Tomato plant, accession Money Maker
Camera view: horizontal (90 deg, fisheye); turntable rotation: 240 degrees
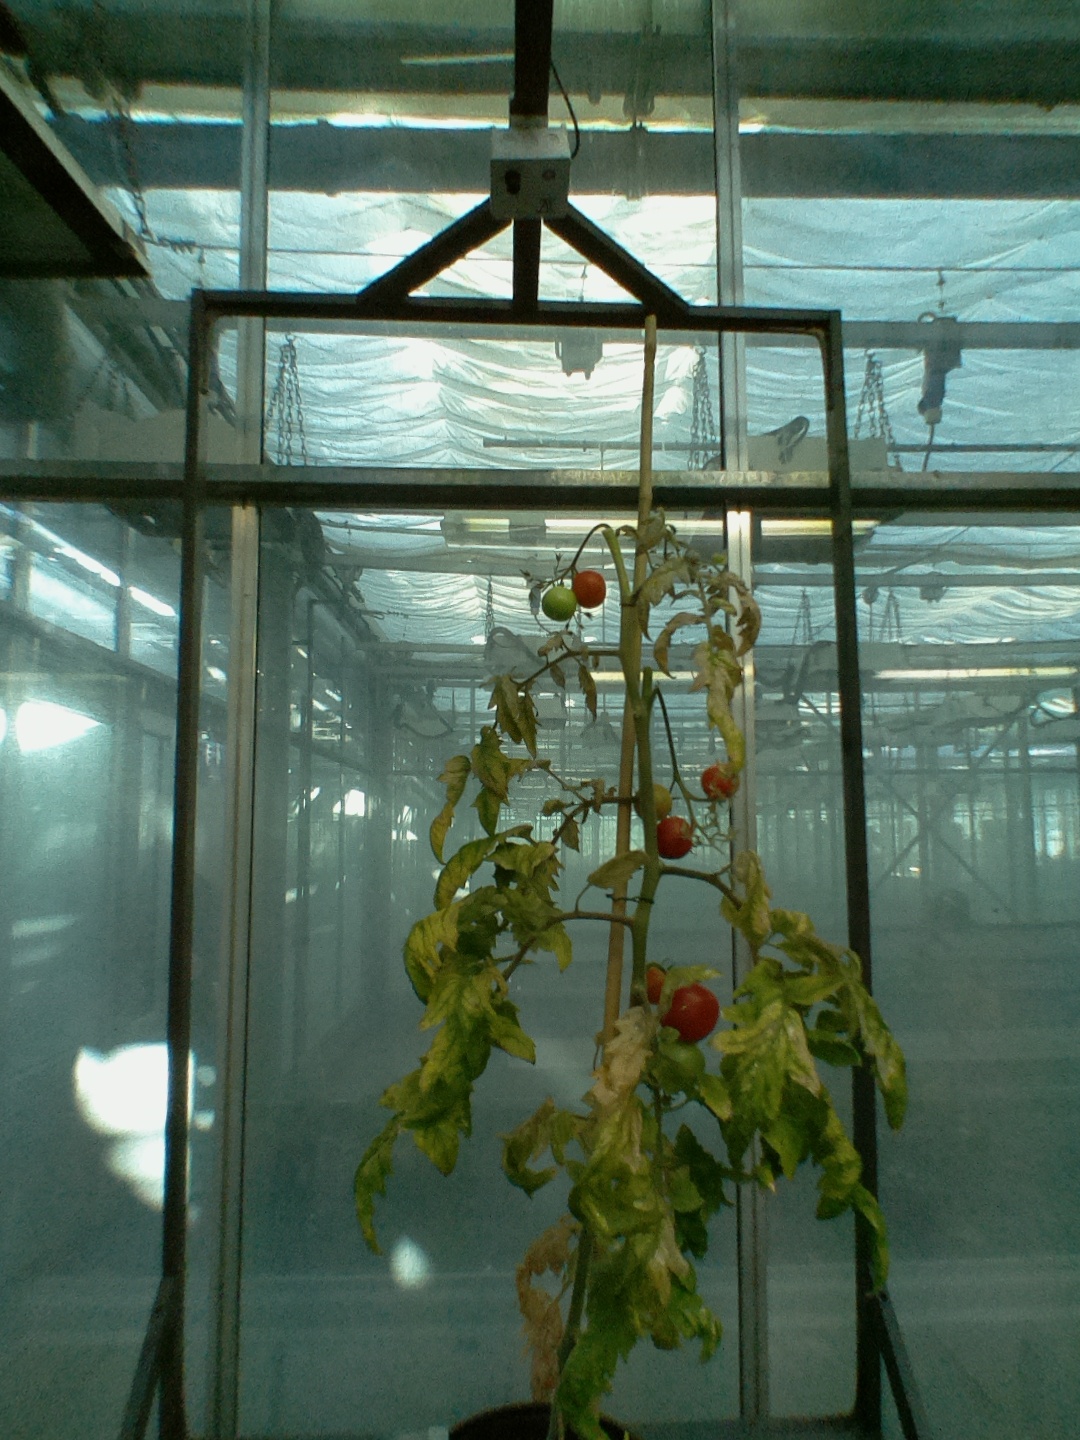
BBCH growth stage 84: 40%-50% of fruits show typical fully ripe color